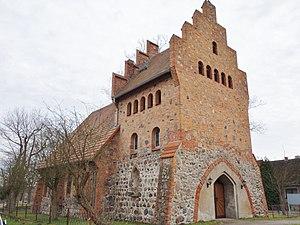
Vue du nord-ouest de l'église de Katerbow, commune de Temnitzquell, arrondissement Prignitz-de-l'Est-Ruppin, état fédéral de Brandebourg, Allemagne Object location52°